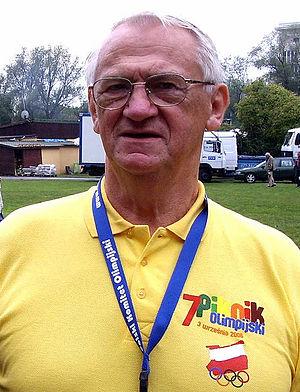
Zbigniew Jan Pietrzykowski est un boxeur polonais né le 4 octobre 1934 à Bestwinka en Voïvodie de Silésie et mort le 19 mai 2014.